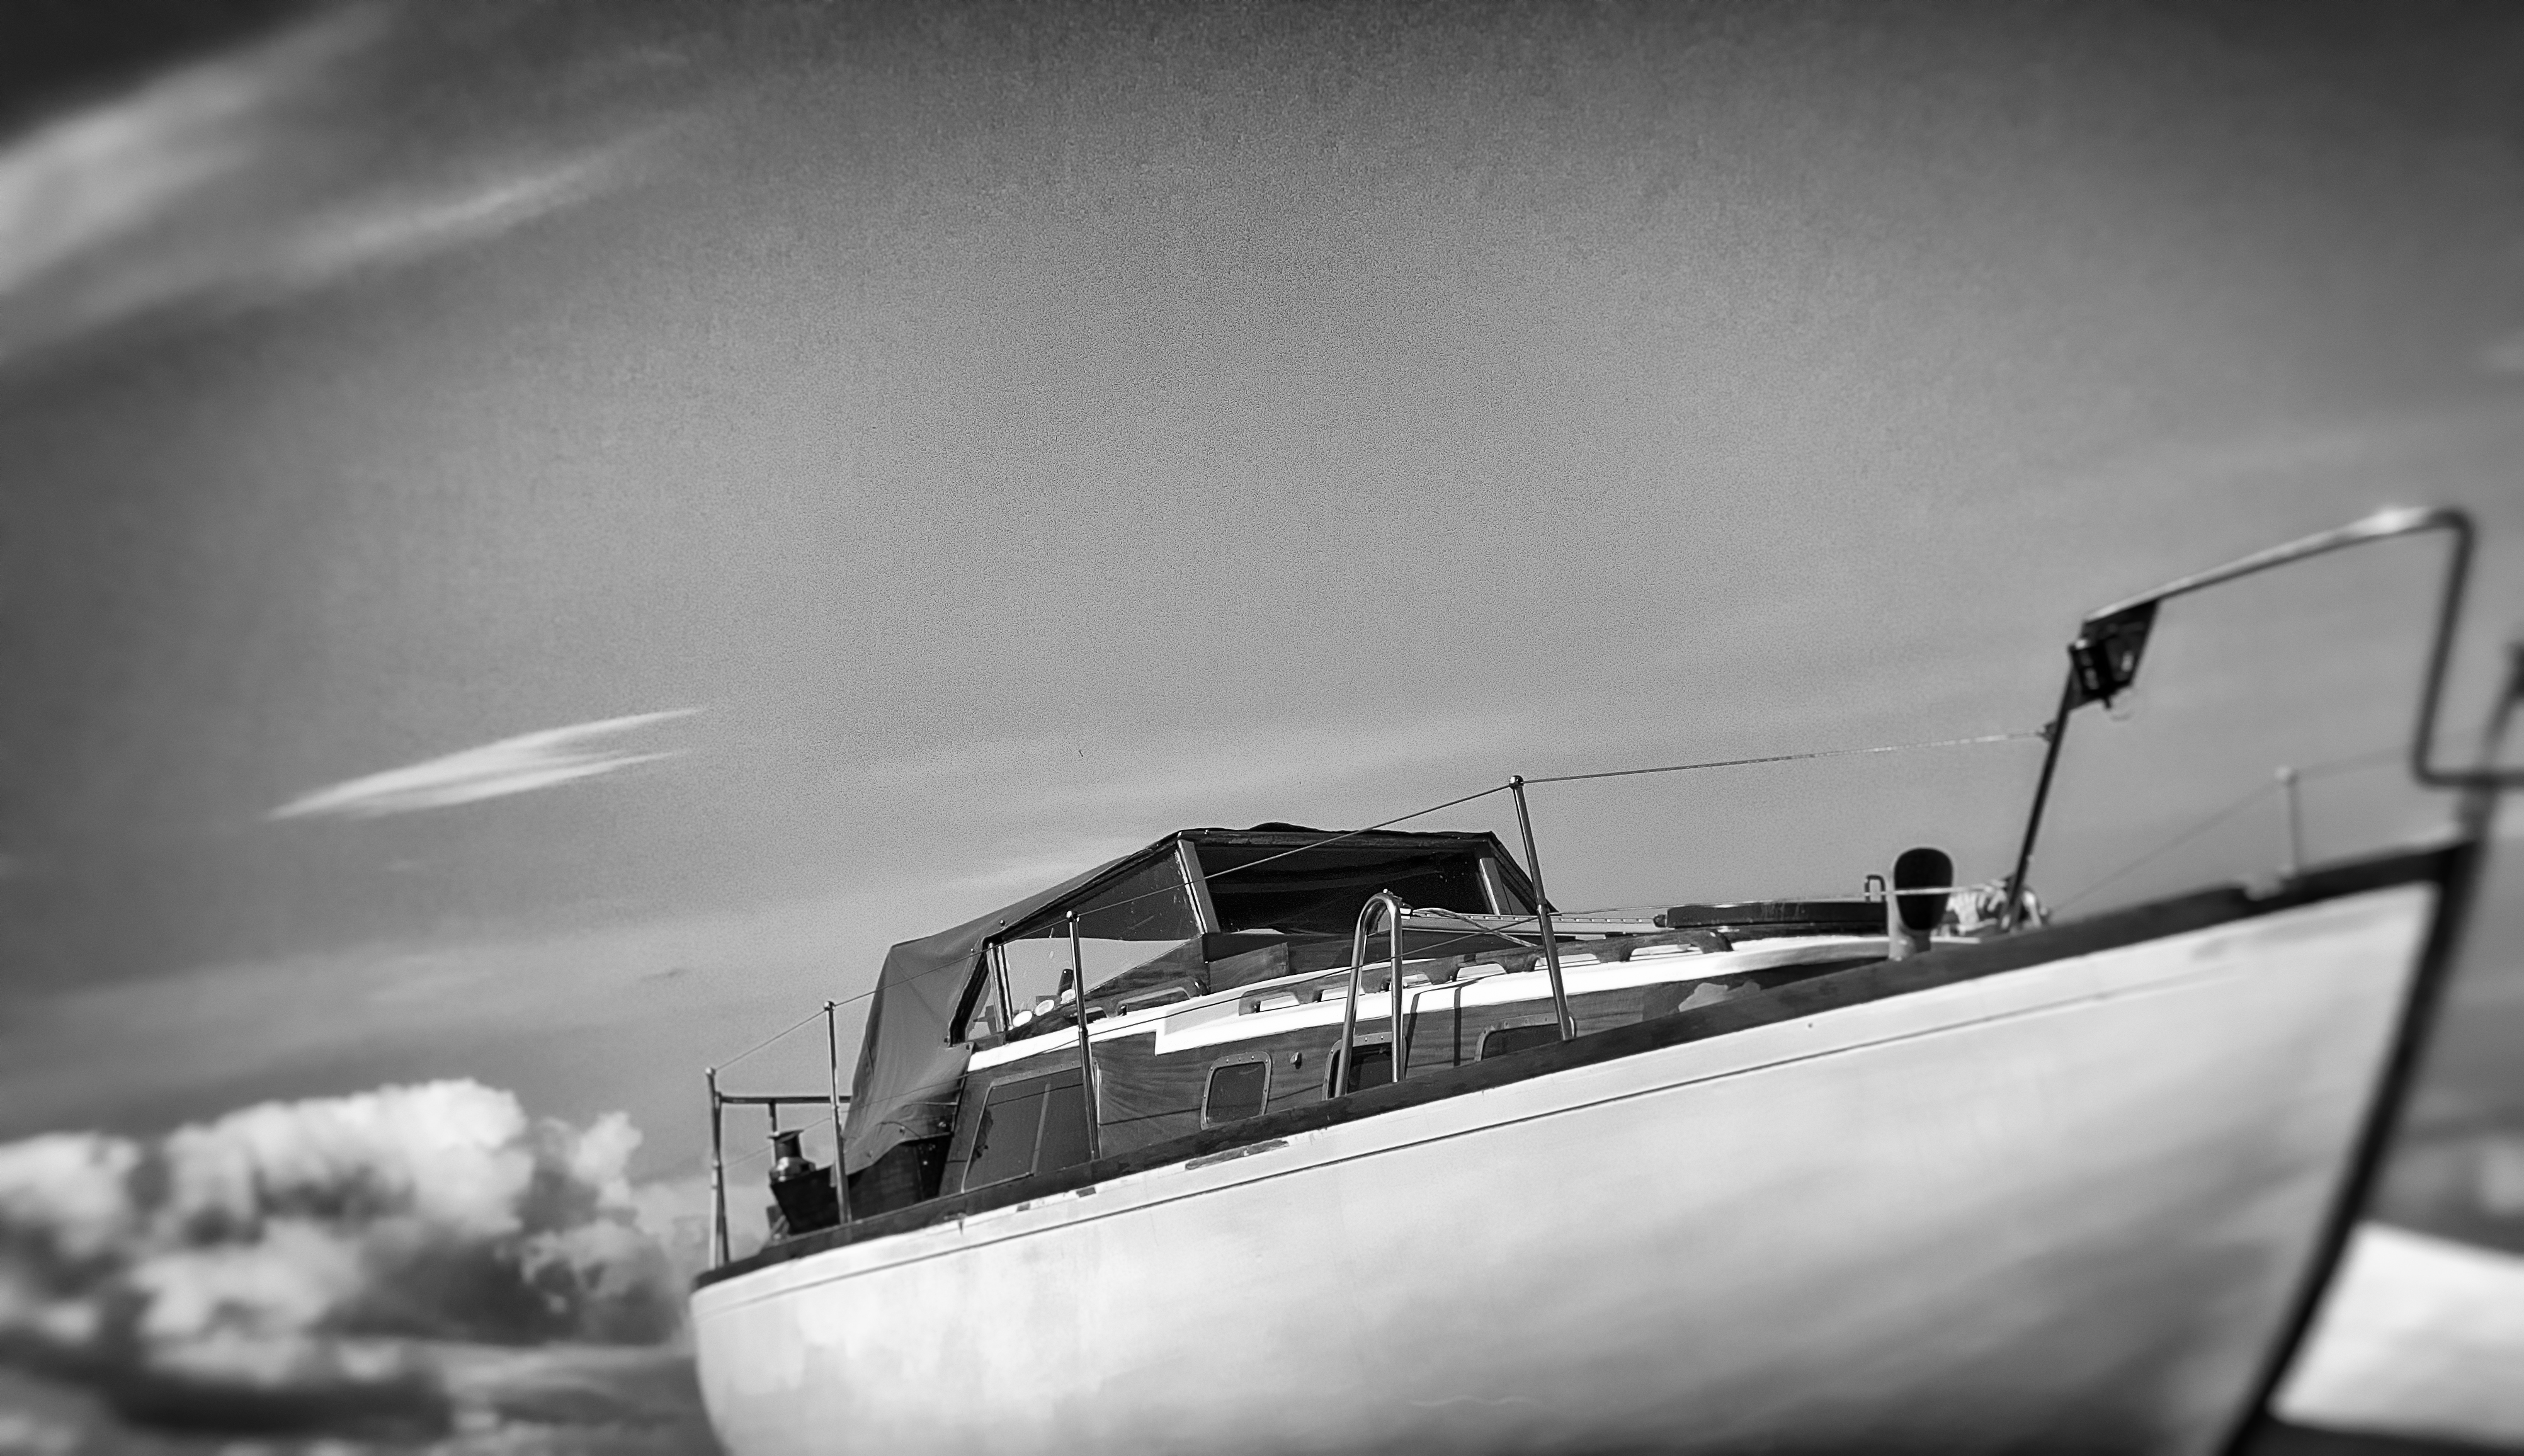
outdoor, black and white, sky, white, boat, photography, reflection, vehicle, aviation, black, monochrome, mono, clouds, finland, helsinki, suomenlinna, watercraft, monochrome photography, atmosphere of earth